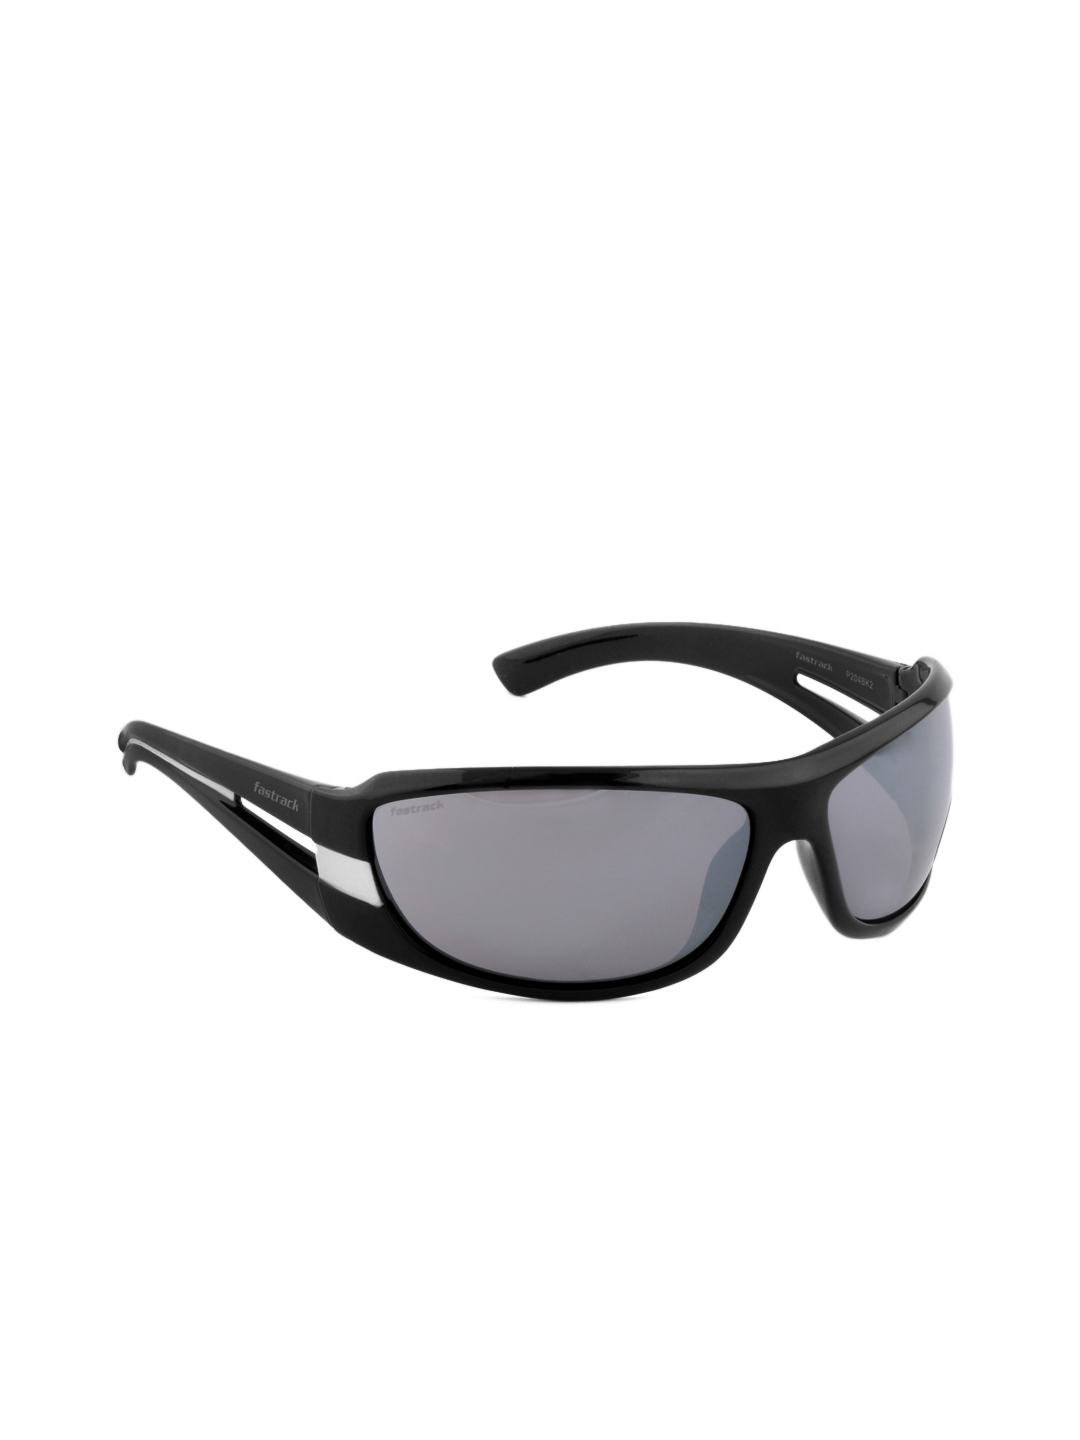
Fastrack Men UV protected Sporty Wrap Black Sunglasses
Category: Accessories / Eyewear / Sunglasses
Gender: Men
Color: Black
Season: Winter 2016
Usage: Casual